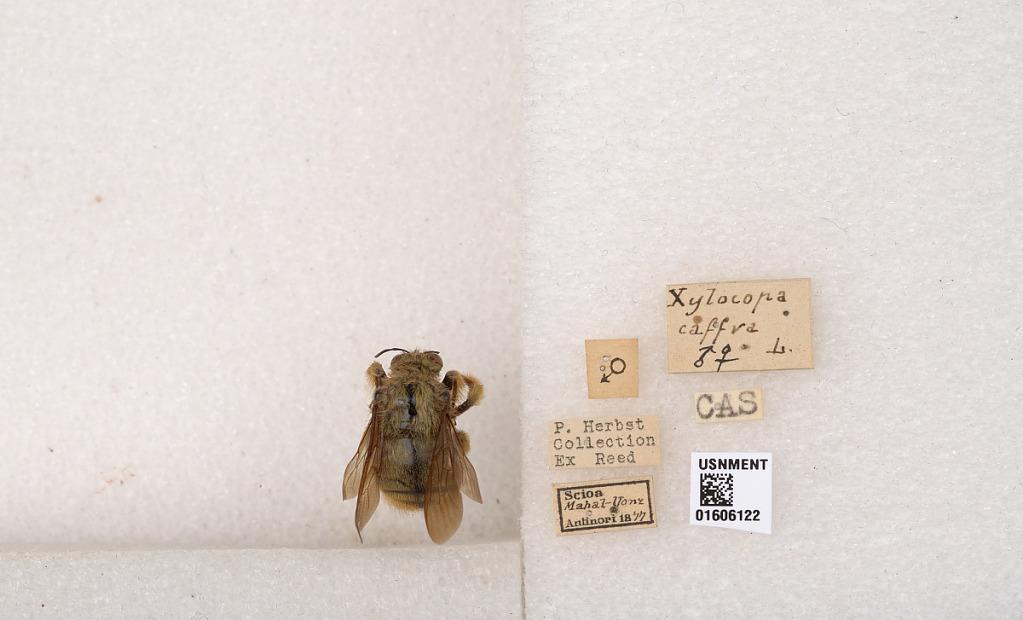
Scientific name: Xylocopa (Koptortosoma) caffra (Linnaeus)
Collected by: Antinori & Reed
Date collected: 1877-1-1
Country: Ethiopia
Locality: Scioa, Mahal-Uonz